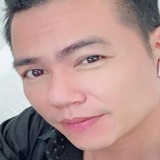
ca sĩ Đinh Duy Chinh